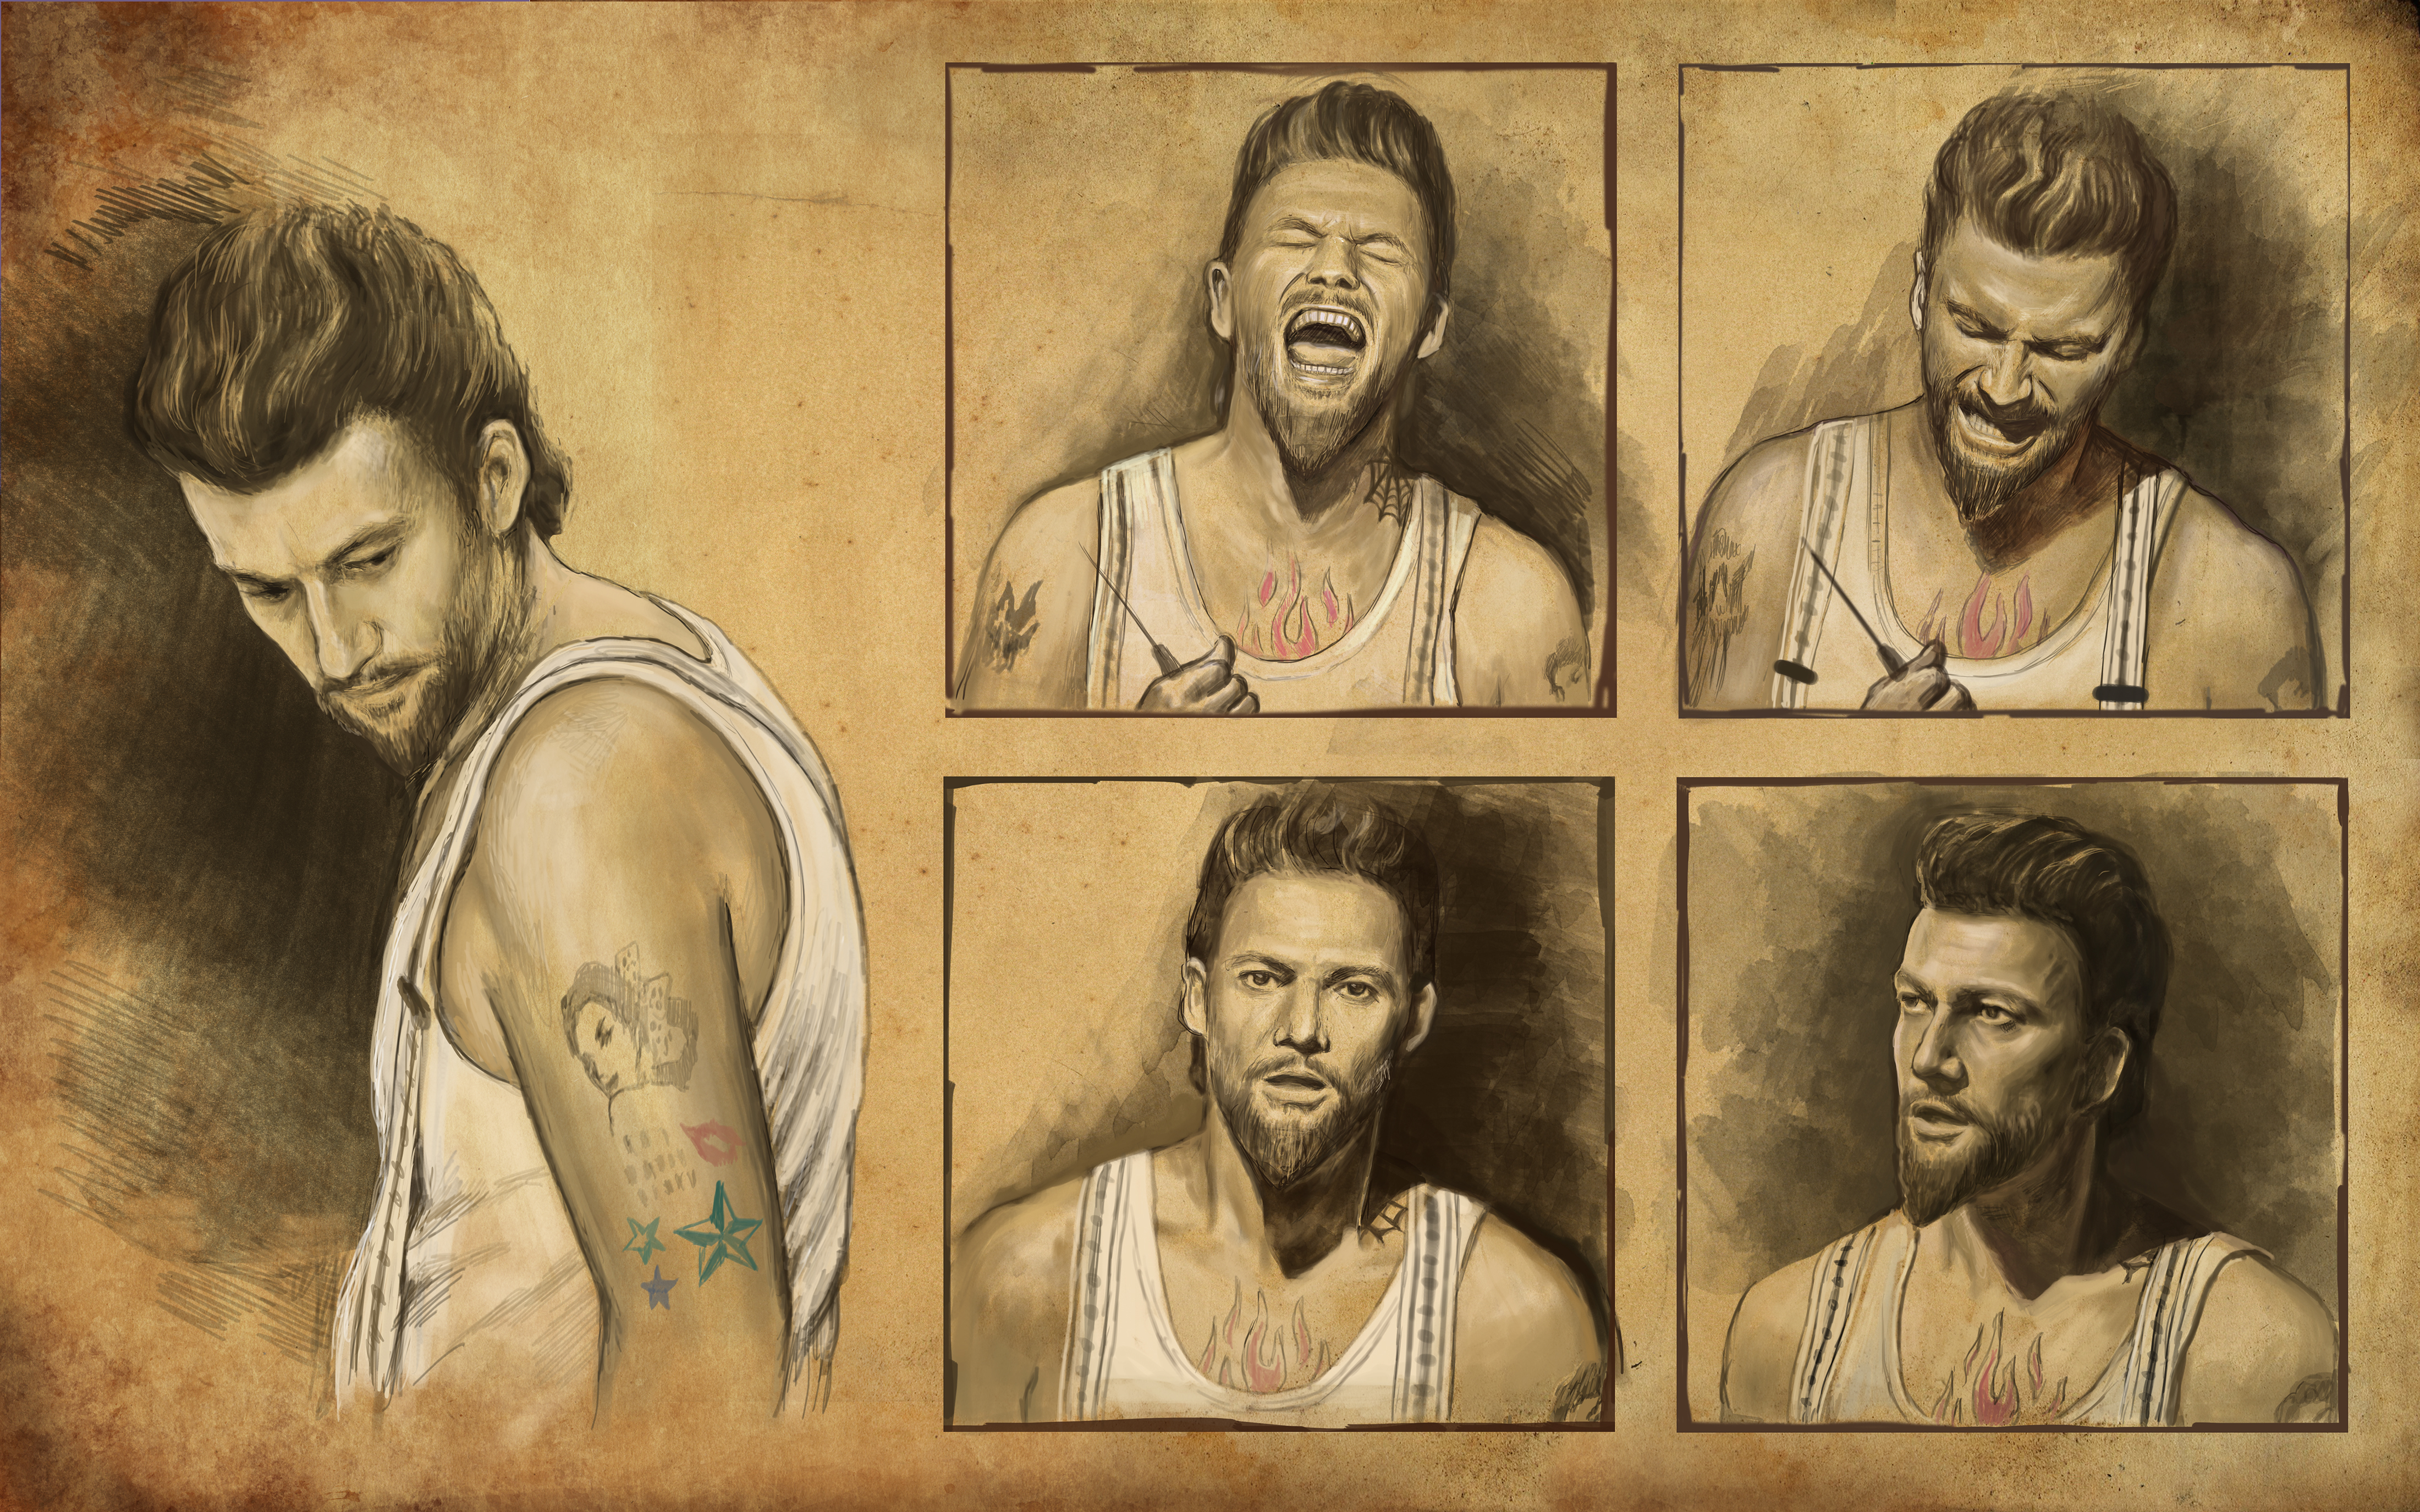
art, facial expression, portrait, drawing, human, visual arts, artwork, painting, sketch, modern art, human behavior